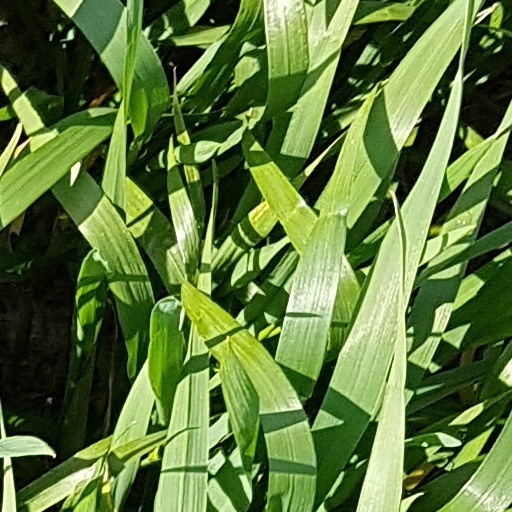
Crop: wheat